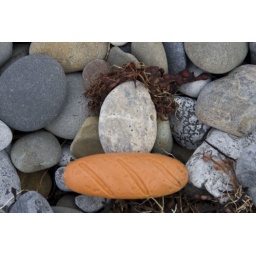
I saw this stone and plastic bread roll was beside it on the beach. I moved the roll to make a face.